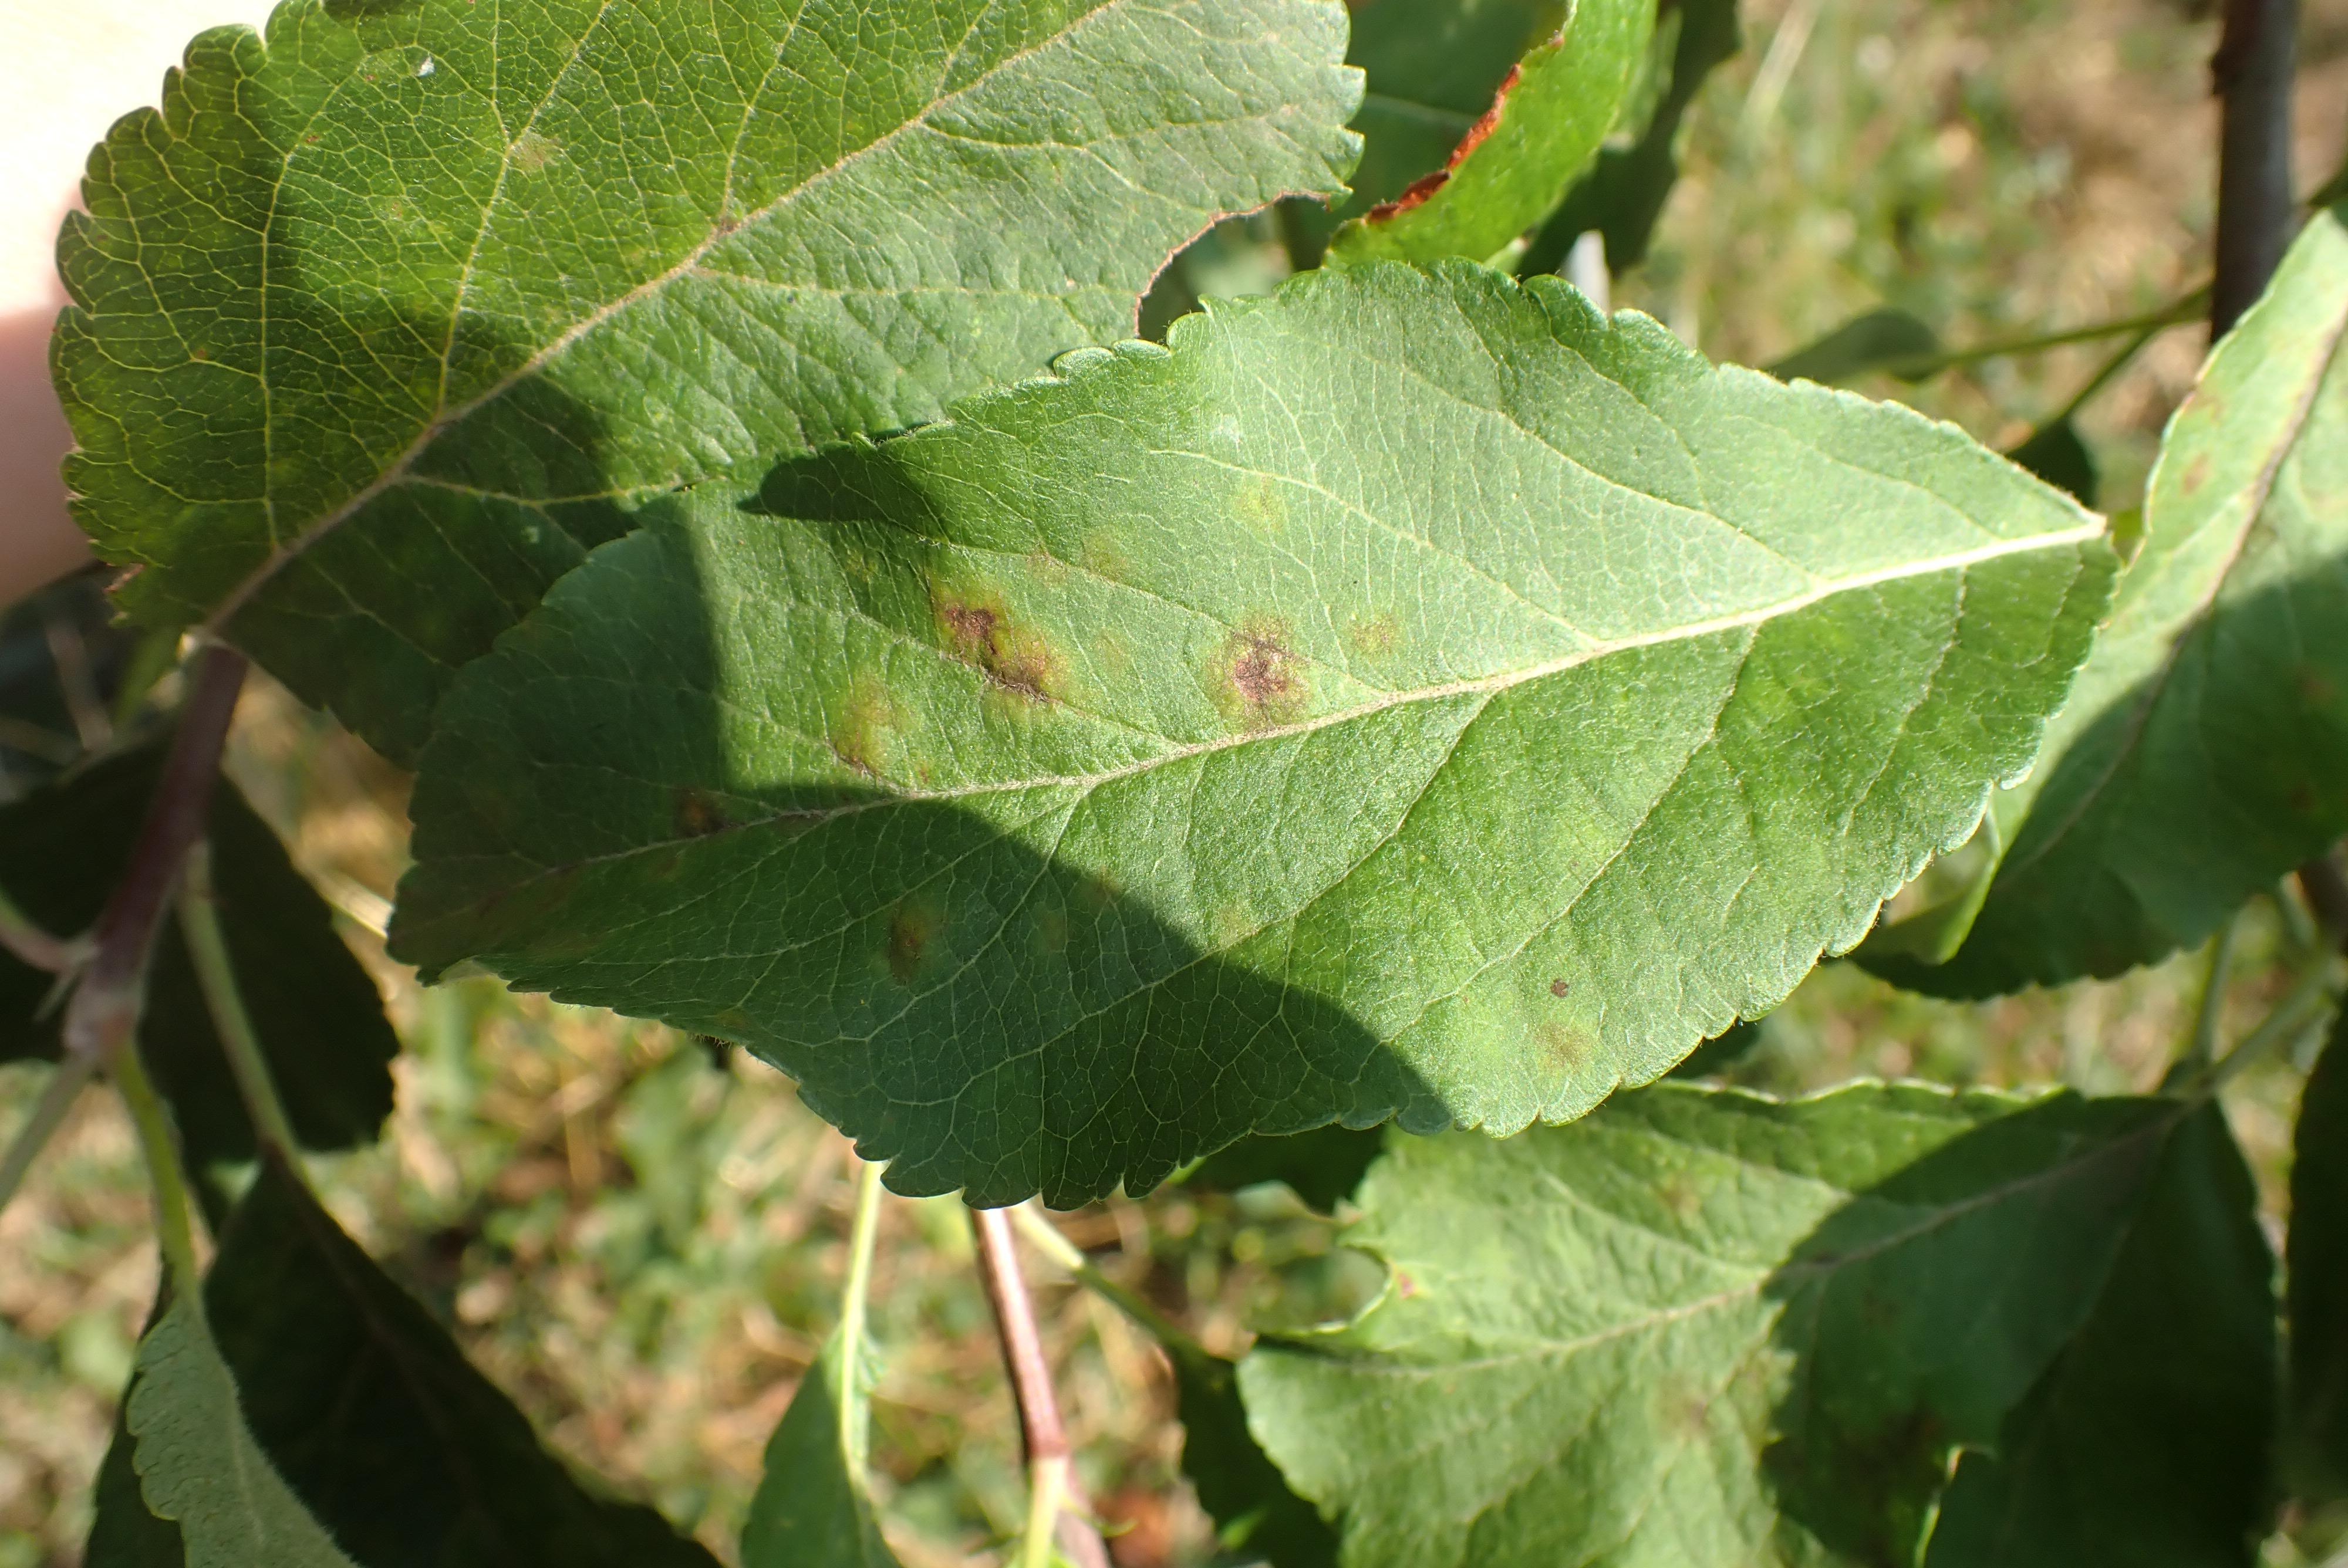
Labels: scab